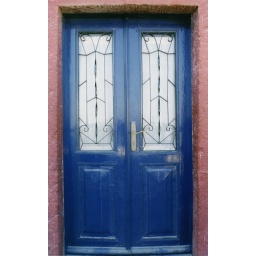
09 blue in red wall (uncorrected image size)